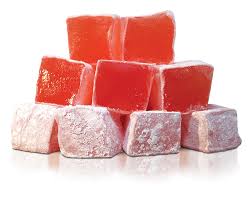
Yemek: lokum